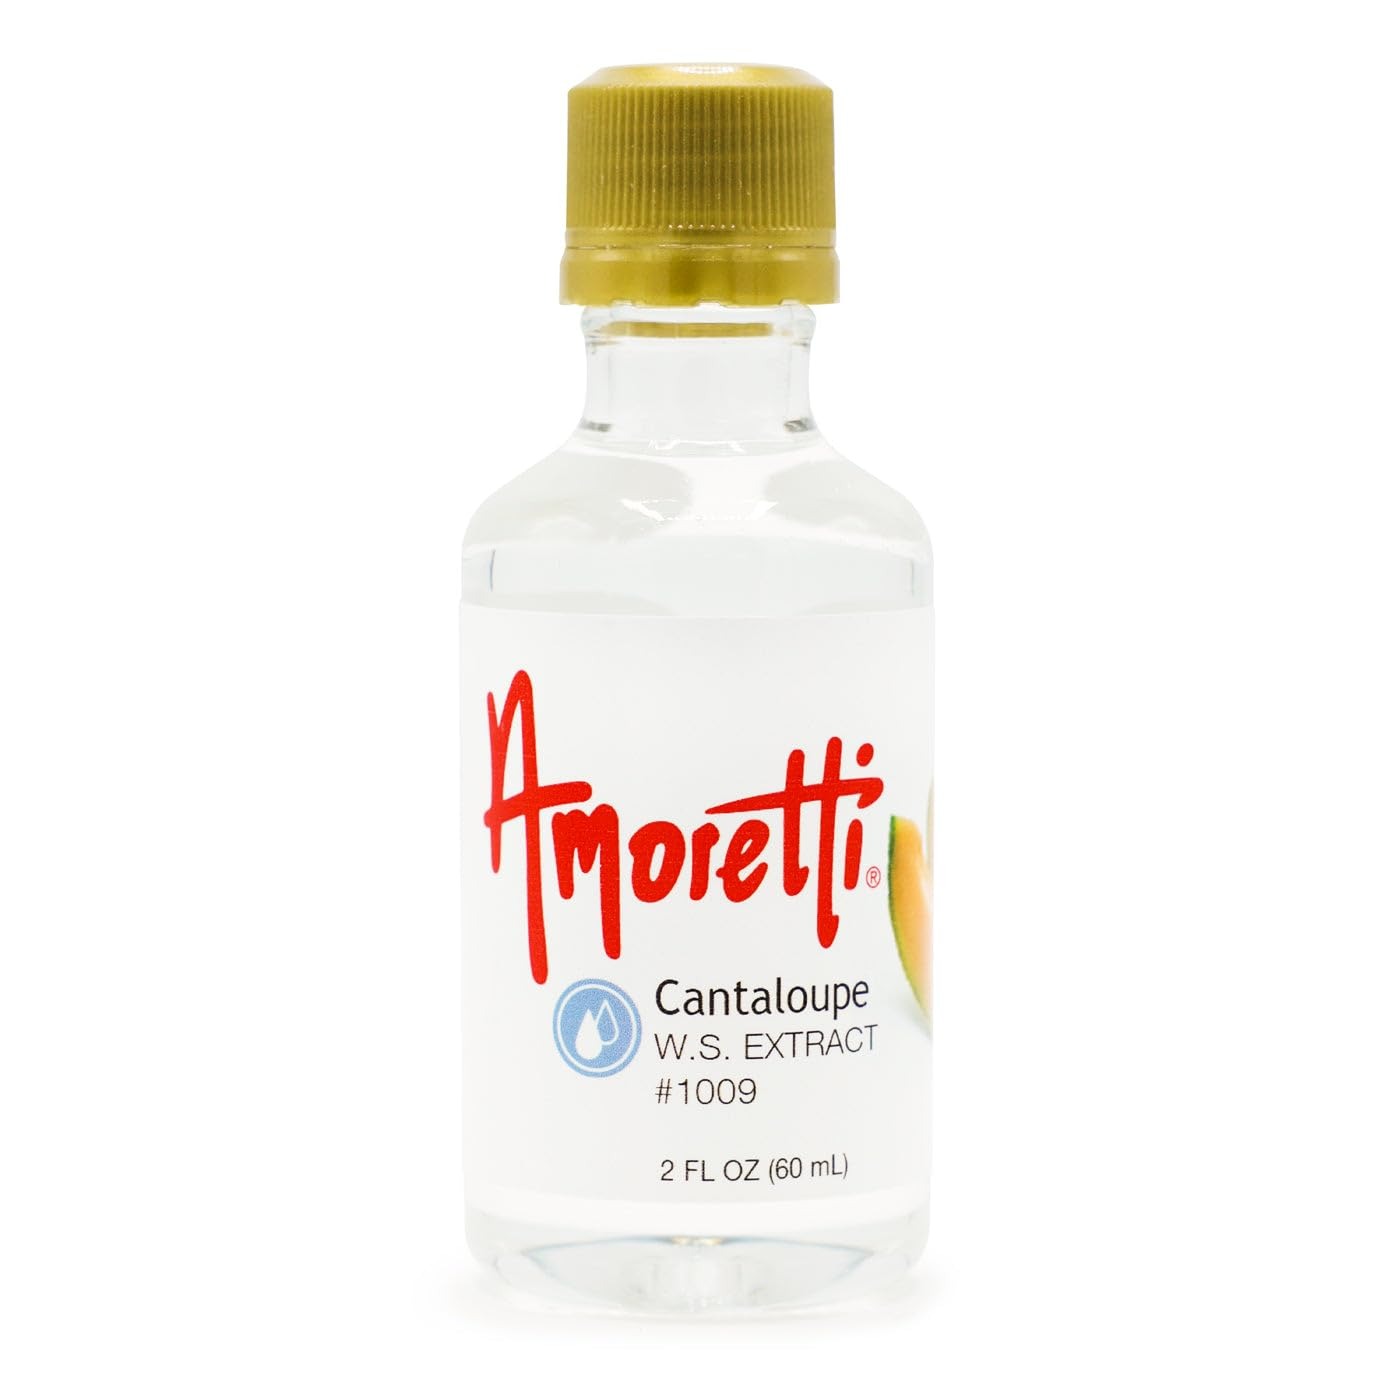
Item Name: Amoretti - Cantaloupe Extract Water Soluble 2 oz - Highly Concentrated & Perfect For Pastry, Savory, Brewing, and more, Preservative Free, Vegan, Kosher Pareve, Keto Friendly
Bullet Point 1: INCREDIBLE VERSATILITY: Our extracts are ideal for flavoring cakes, cookies, buttercreams, frostings, macarons, brewing, distilling and so much more.
Bullet Point 2: SPECIFICATIONS: Highly concentrated, no preservatives, no artificial colors, gluten-free, vegan Kosher Pareve, keto-friendly, bake-proof, and freeze-thaw stable.
Bullet Point 3: HIGHEST QUALITY: We use only the finest and freshest ingredients to deliver delicious natural flavors in each serving.
Bullet Point 4: Preservative-Free
Bullet Point 5: Bake-Proof & Freeze-Thaw Stable
Product Description: Refreshing, Vibrant, SweetEnhance your gourmet creations with Amoretti's Cantaloupe Water-Soluble Extract. A trusted choice among industry professionals, our extracts are naturally flavored, highly concentrated, and very versatile. Deliver the vibrant flavor of deliciously sweet cantaloupe straight into all your favorite culinary applications. Empower your imagination — with Amoretti!Product Details
Value: 2.0
Unit: Ounce

Price: 30.37